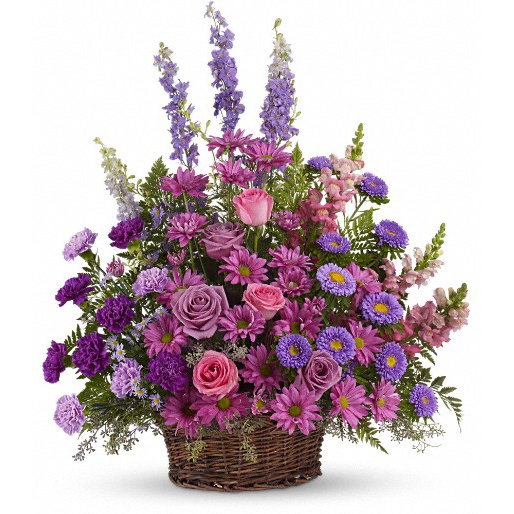
Gracious Lavender Basket
Elegant assortment of Roses, Daisies, Stocks, and Carnations arranged in a natural basket in Flower Studio's signature style.
Brand: Flower Studio
Category: Arts & Entertainment > Party & Celebration > Gift Giving > Fresh Cut Flowers